Erlik

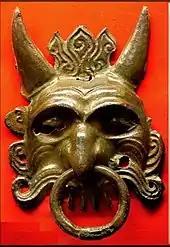
Door knocker in the form of Erlik

Erlik, Erlig, Erlik Khan is the god of death and the underworld, sometimes referred to as "Tamag" (hell) in Turkic mythology. "Er" (or "yer") means "Earth", in the depths of which Erlik lives in. From the underworld, Erlik brings forth death, plague and evil spirits to torment humans and take their souls into his realm. Since Tengrism is not based on a written corpus but encompasses the experienced spiritual life of Turkic people, there are no unanimous beliefs among all Turkic people. Erlik has already been mentioned in the Orkhon writings and shows a consistent pattern as the lord of the underworld among Turkic belief systems. In Mongolian, Erlik is referred to as Erleg or Yerleg, and in Hungarian mythology he is equivalent to "Ördög".